Gordon Bilney

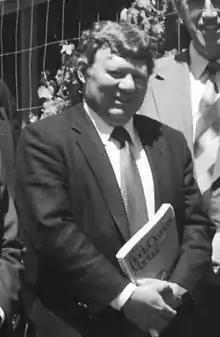
Bilney in 1984

Gordon Neil Bilney (21 June 193928 October 2012) was an Australian politician. He was an Australian Labor Party member of the Australian House of Representatives for the seat of Kingston from 1983 to 1996.